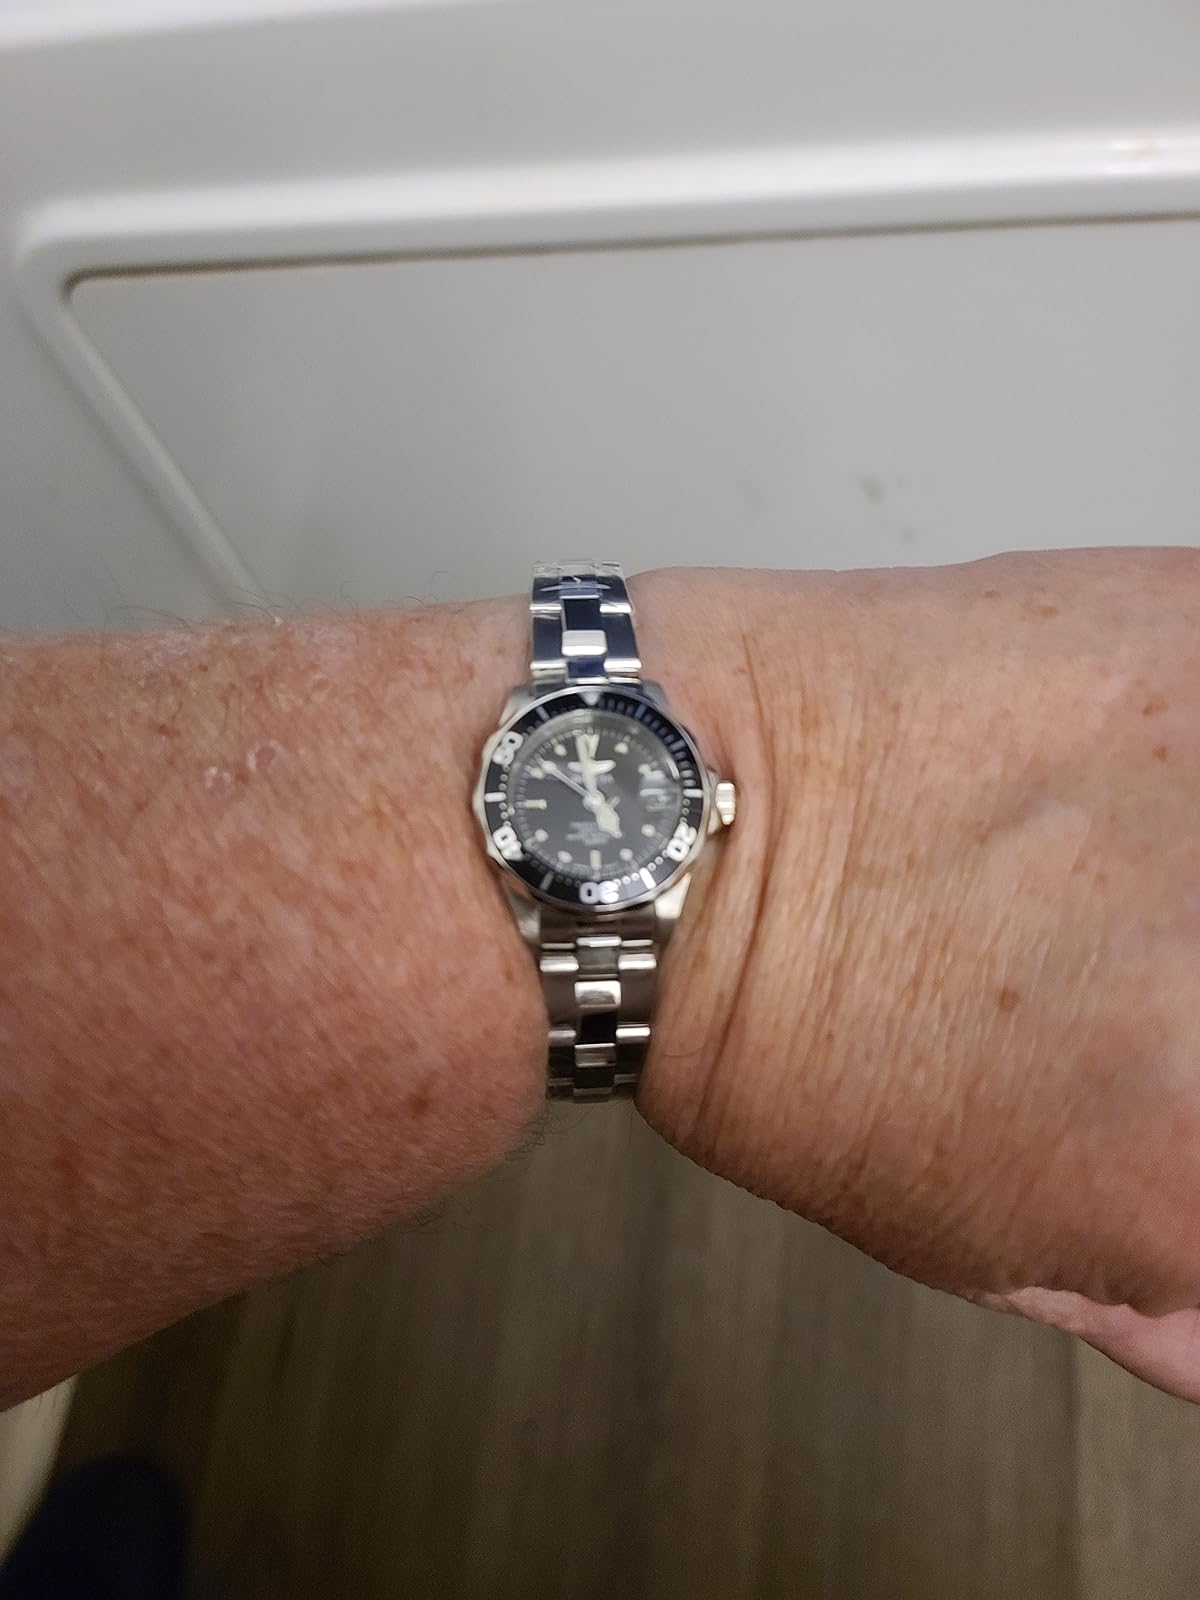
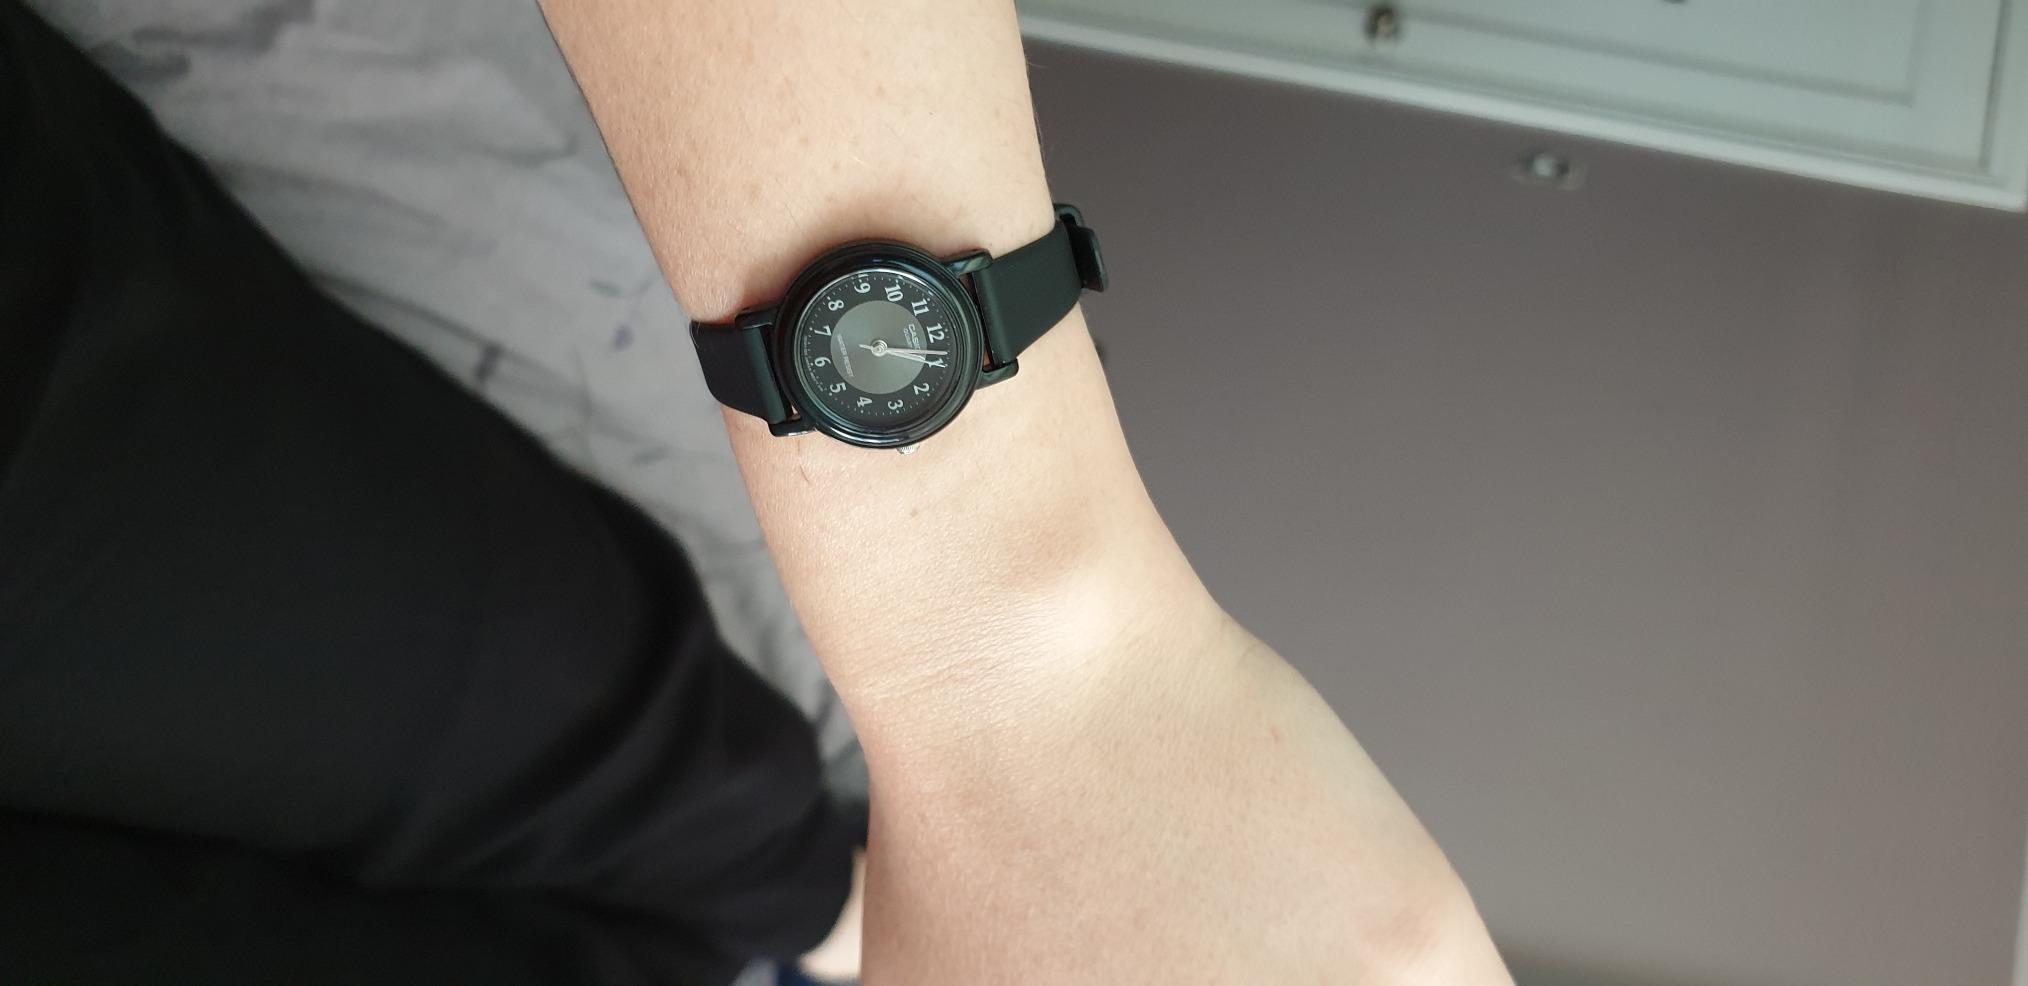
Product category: accessories_watch
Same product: no